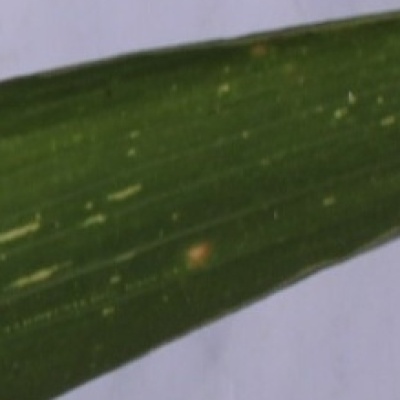
Label: Corn_(Maize)___Maize_Streak_Virus